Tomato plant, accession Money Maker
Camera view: tilt-top (135 deg); turntable rotation: 90 degrees
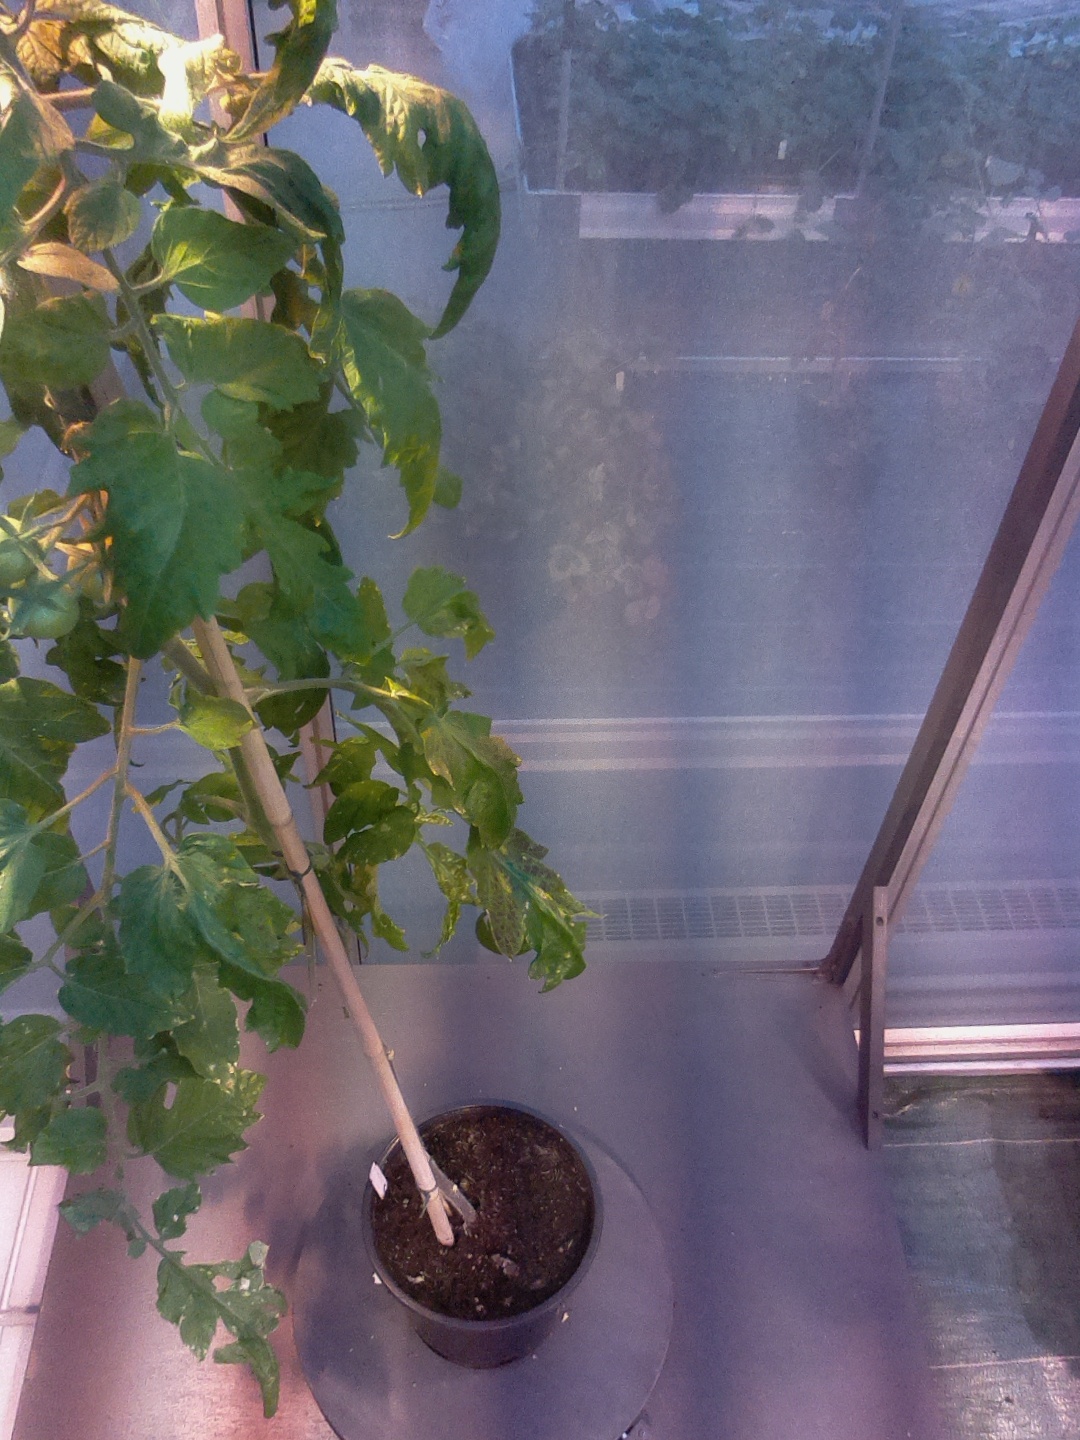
BBCH growth stage 73: 30%-40% of final fruit size